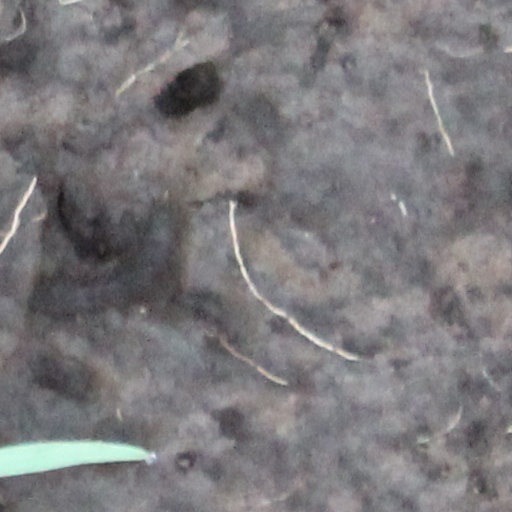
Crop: wheat